House of Breuberg

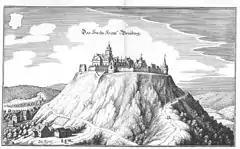
Breuberg Castle, residence of the House of Breuberg, later inherited by the House of Erbach

Konrad I and his descendants built Breuberg castle around 1200 and named themselves after it from then onwards. Thanks to the marriage of his son Eberhard I von Breuberg to Mechtild (Elisabeth?) in 1239, one of the hereditary daughters of the imperial bailiff Gerlach II von Büdingen, the family increased its power, properties and interests also to the Wetterau, where Konrad II (builder of Frankenstein Castle), Arrois, Gerlach and Eberhard III successively held the office of imperial bailiff of the Wetterau. All of them found their last resting place in the monastery Konradsdorf near Ortenberg, being donators and supervisors of the foundation.